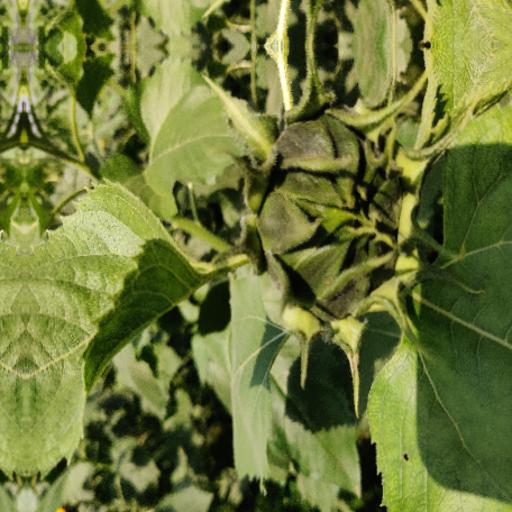
Label: Fresh_leaf